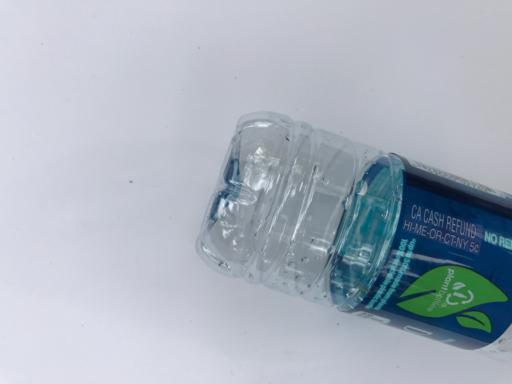
Label: plastic